Saado Ali Warsame

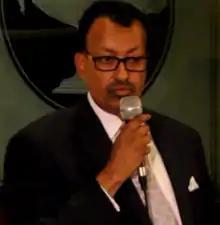
Abdulkadir Ali, former President of the Somali American Chamber of Commerce, speaking at an event in commemoration of Saado Ali Warsame.

On 23 July 2014, Warsame and her driver were gunned down by unknown assailants in Mogadishu as she was being driven to a hotel. Al-Shabaab claimed responsibility for the attack, which it said was part of its assassination campaign against Somali legislators. President of Somalia Hassan Sheikh Mohamud, Prime Minister Abdiweli Sheikh Ahmed, UN Special Representative for Somalia Nicholas Kay, Ambassador of Germany to Somalia Andreas Peschke, and the U.S. Department of State all issued statements condemning the assassination and expressing condolences to Warsame's family. Somali American community leaders in Minnesota also requested a full investigation by the State Department into her death. Additionally, Prime Minister Ahmed vowed to apprehend the perpetrators.